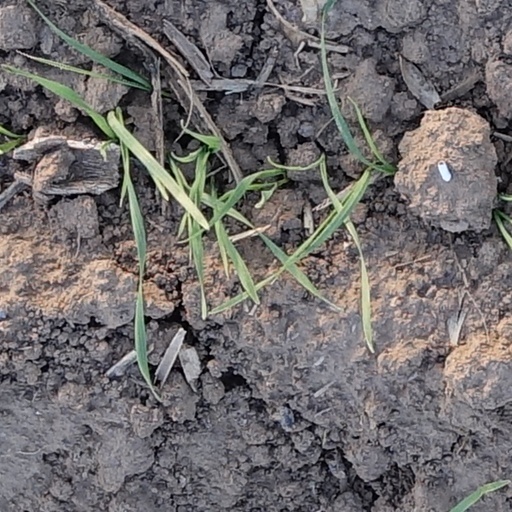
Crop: wheat